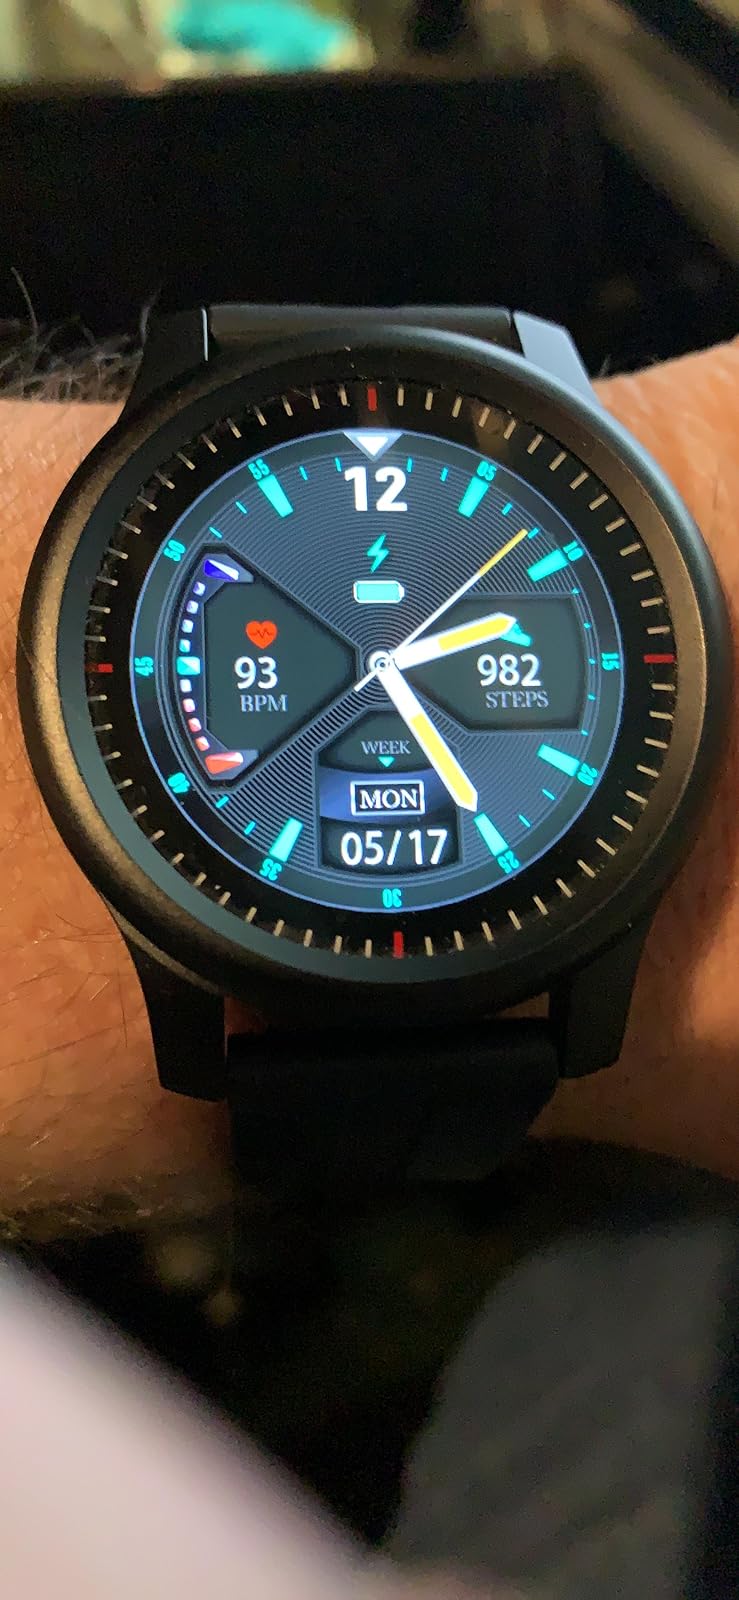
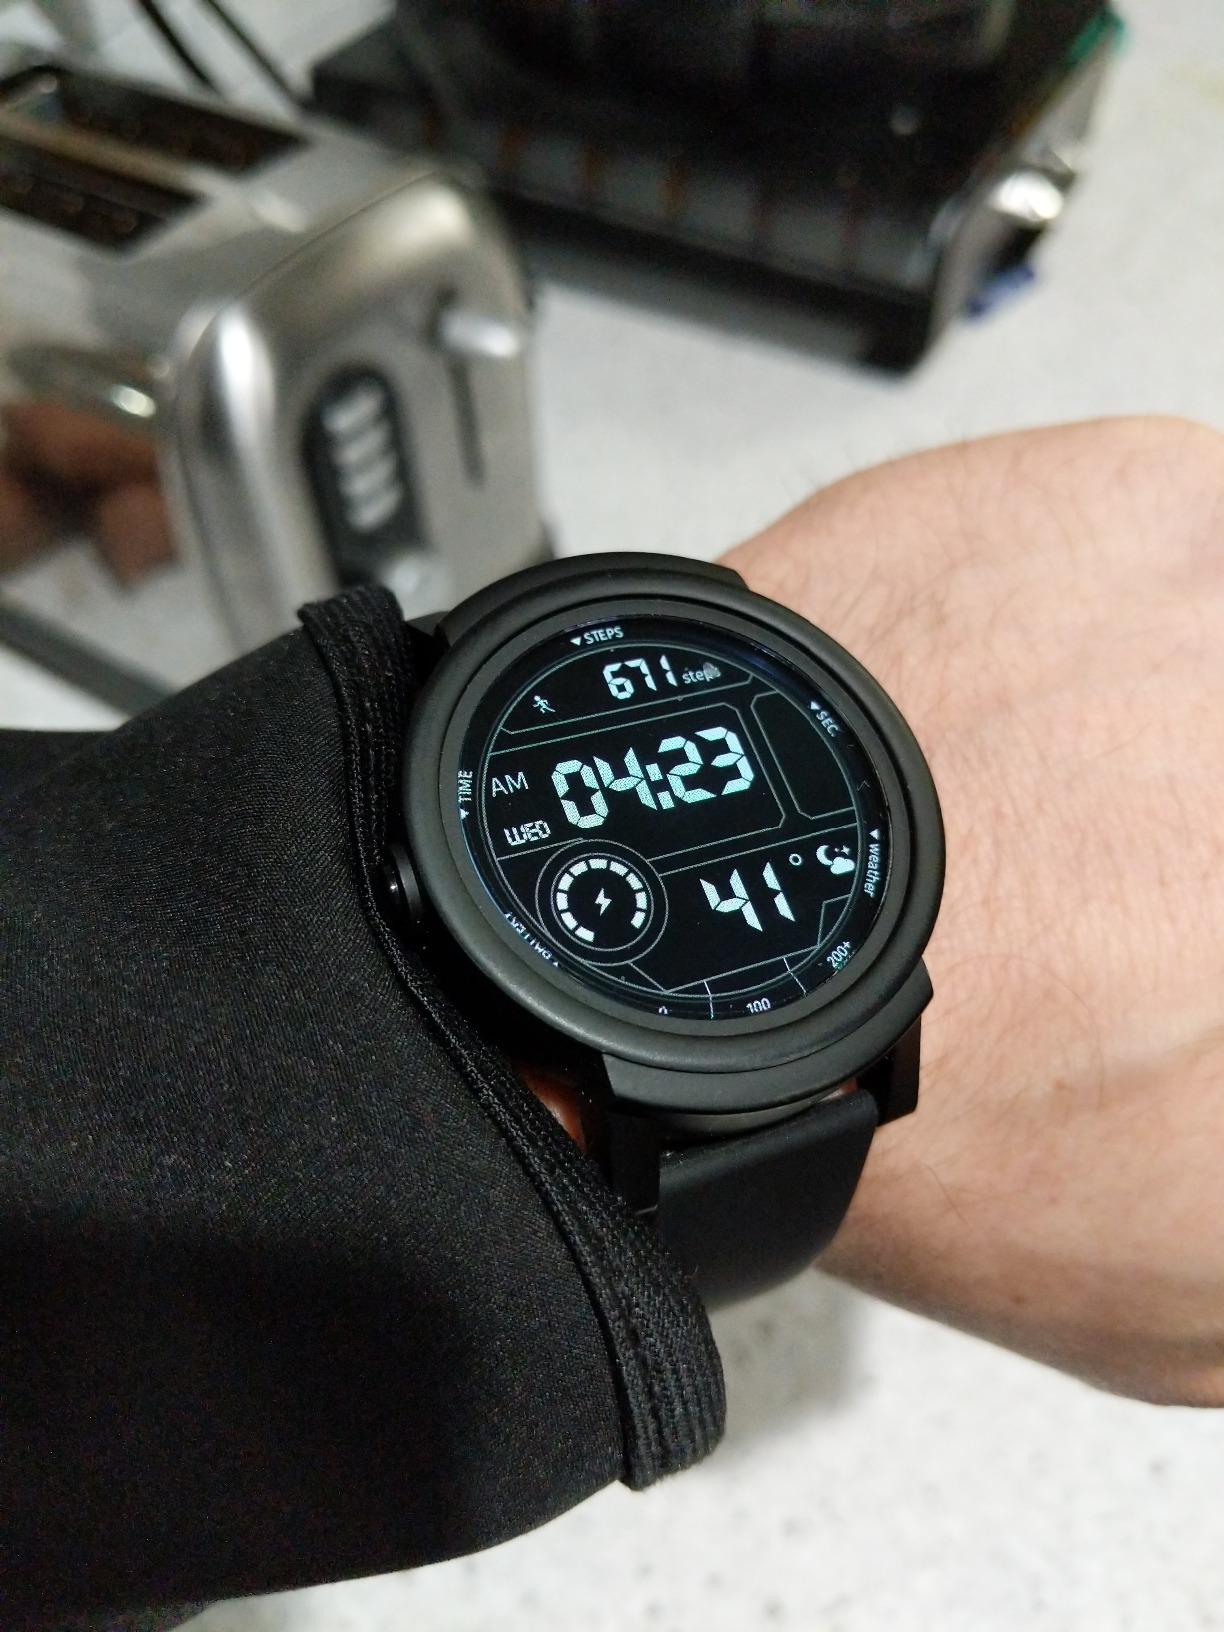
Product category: smartwatch
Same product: no